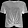
Label: T - shirt / top